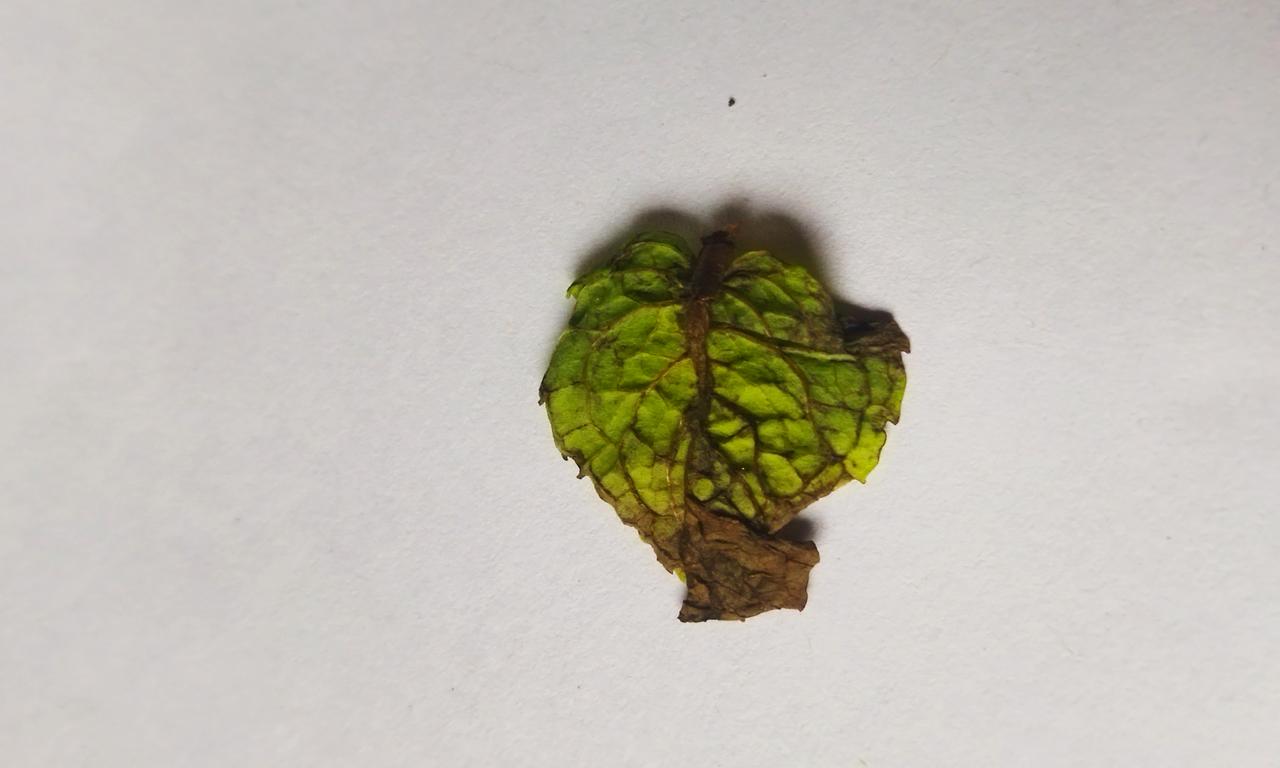
Label: Spoiled